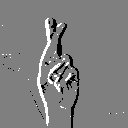
ASL letter: r